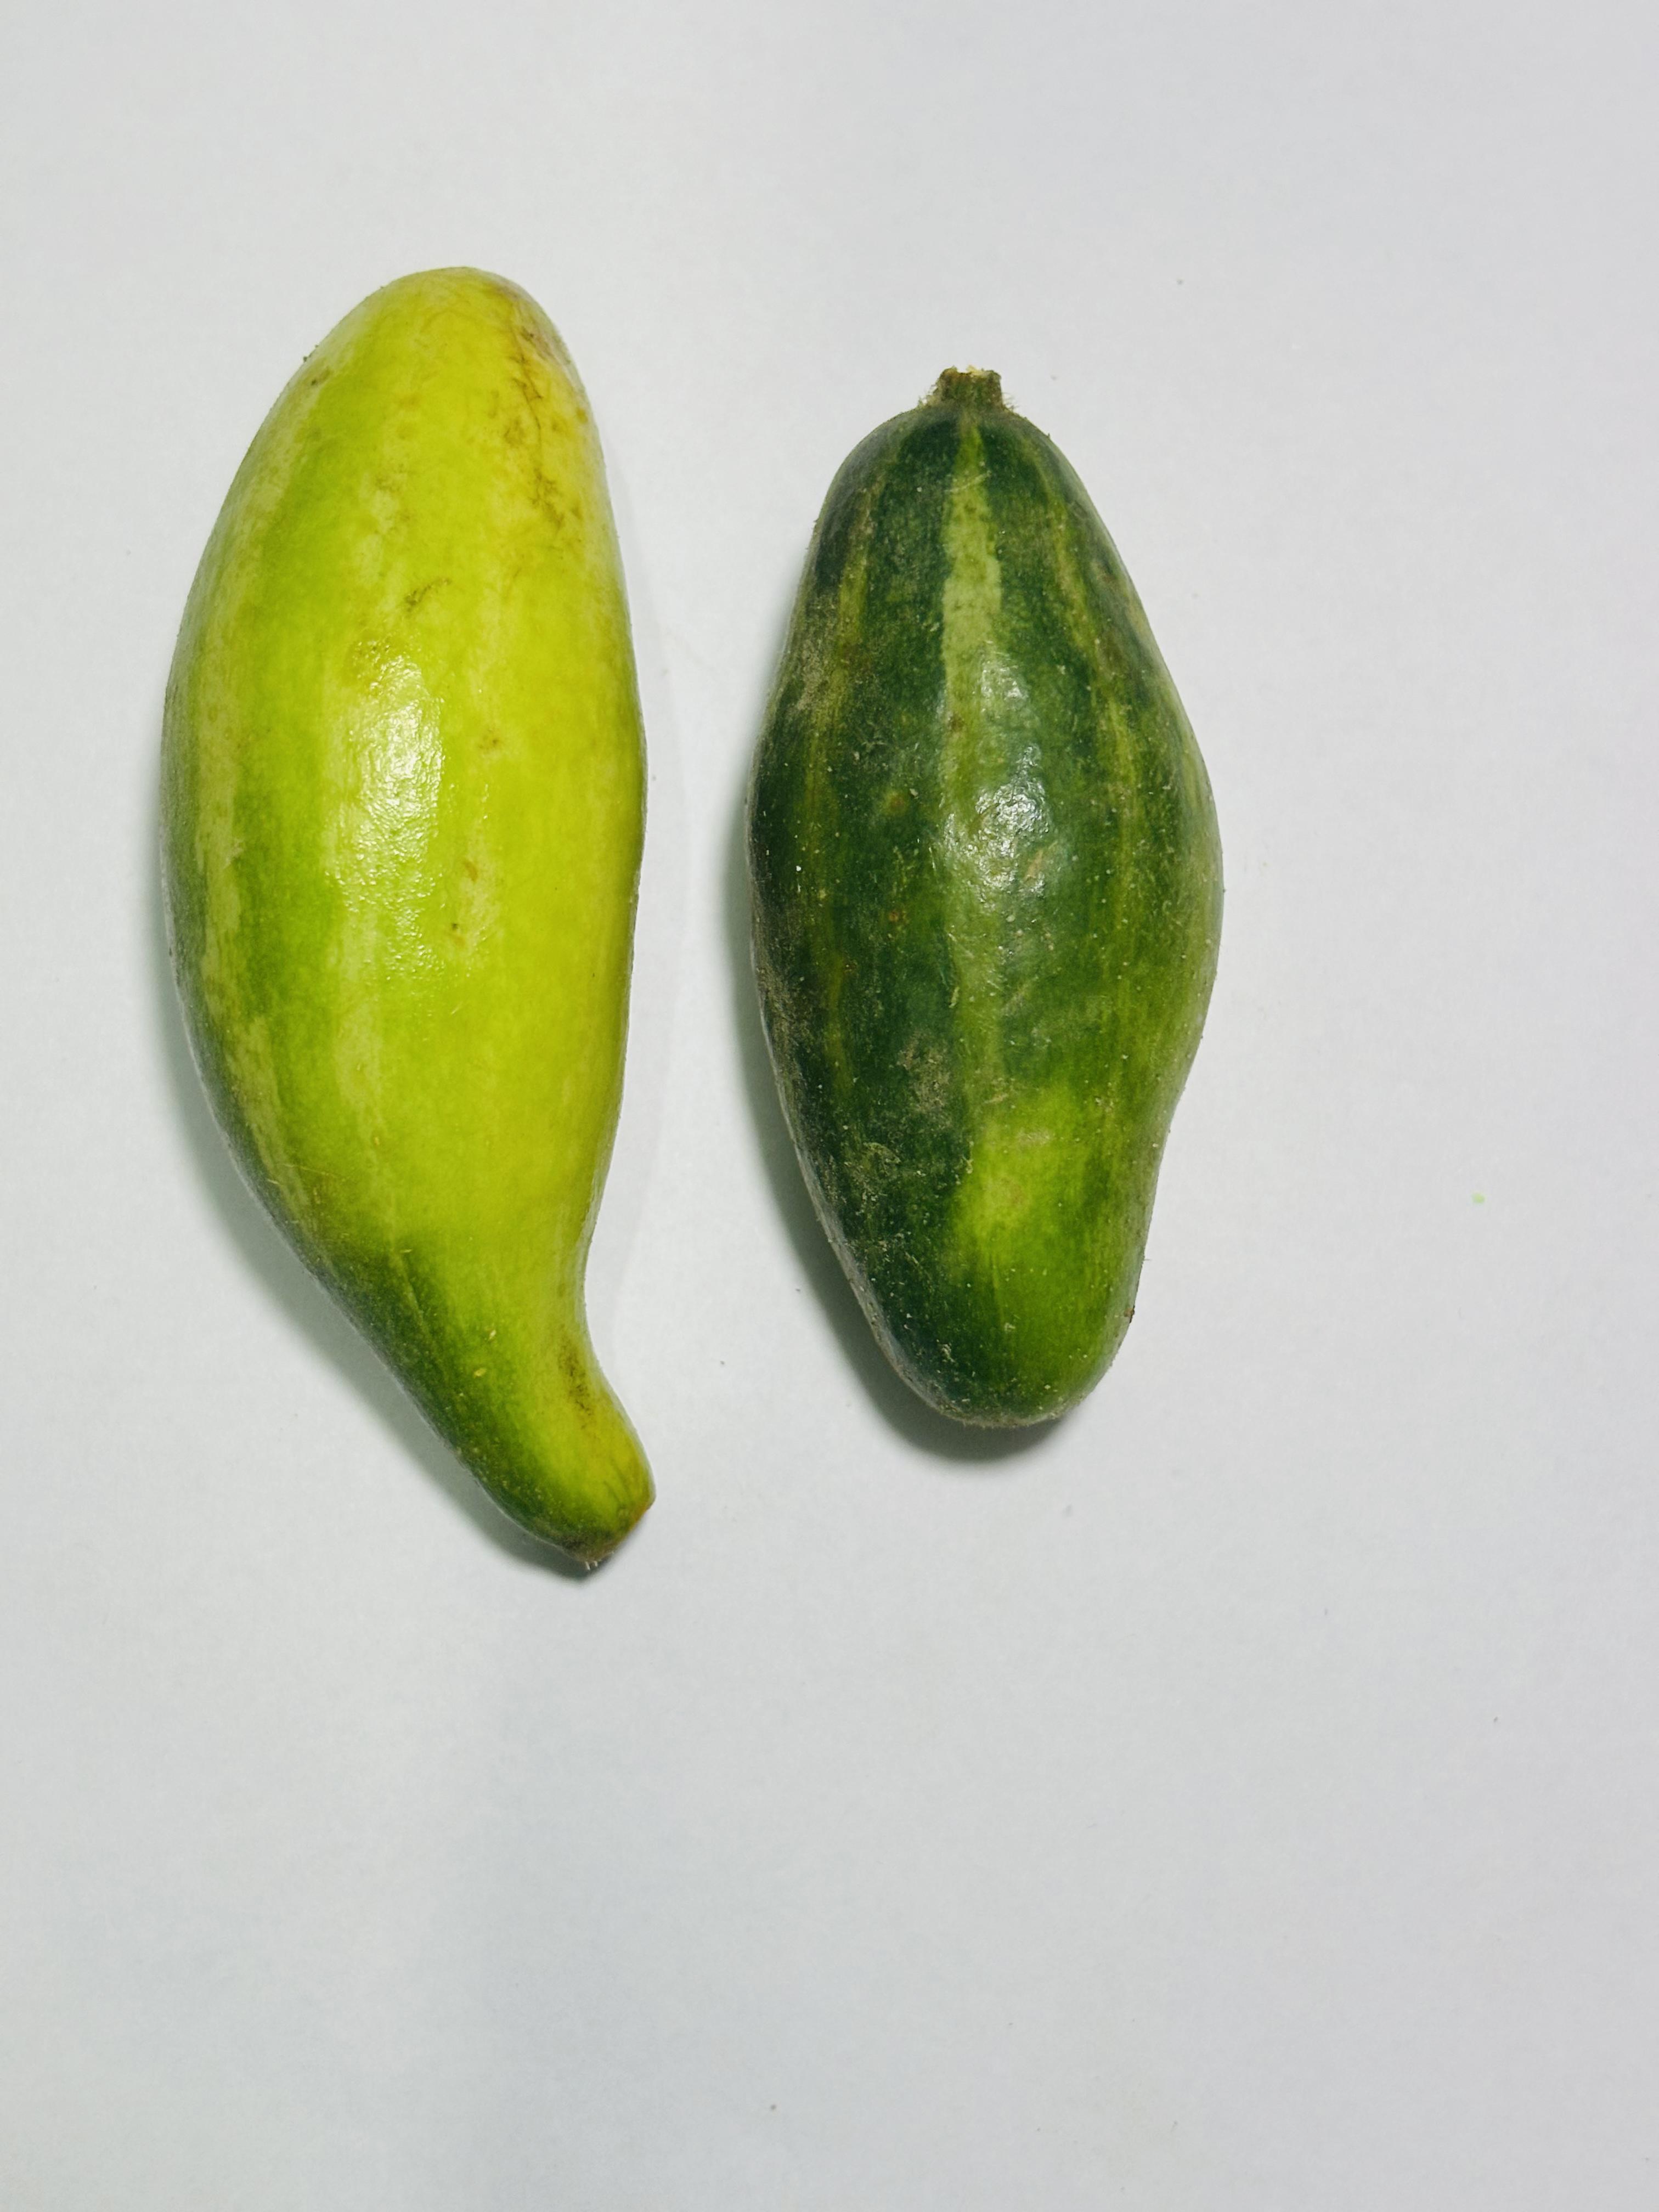
Label: Pointed gourd